John Levitow

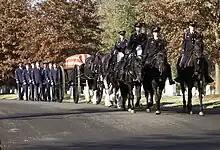
His burial at Arlington National Cemetery on November 17, 2000.

On the pilot's command, Levitow and the gunner began deploying flares through the open cargo door. Levitow set the timers and handed a flare to the gunner, who held it with his finger through the pull ring attached to the safety pin. Suddenly, "Spooky 71" was jarred by a tremendous explosion. A North Vietnamese Army's 82 mm mortar shell hit the right wing and exploded inside the structure, raking the fuselage with flying shrapnel. Everyone in the back of "Spooky 71" was wounded, including Levitow, who was hit by shrapnel and experienced a concussion that he was quoted as saying, "felt like being hit by a two-by-four." The blast also jarred the flare from the gunner's hands, pulling the safety pin from the canister as it did so and arming the fuse.